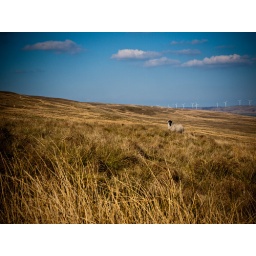
taken while hill walking in Campsie Glen with my girlfriend Lindsay